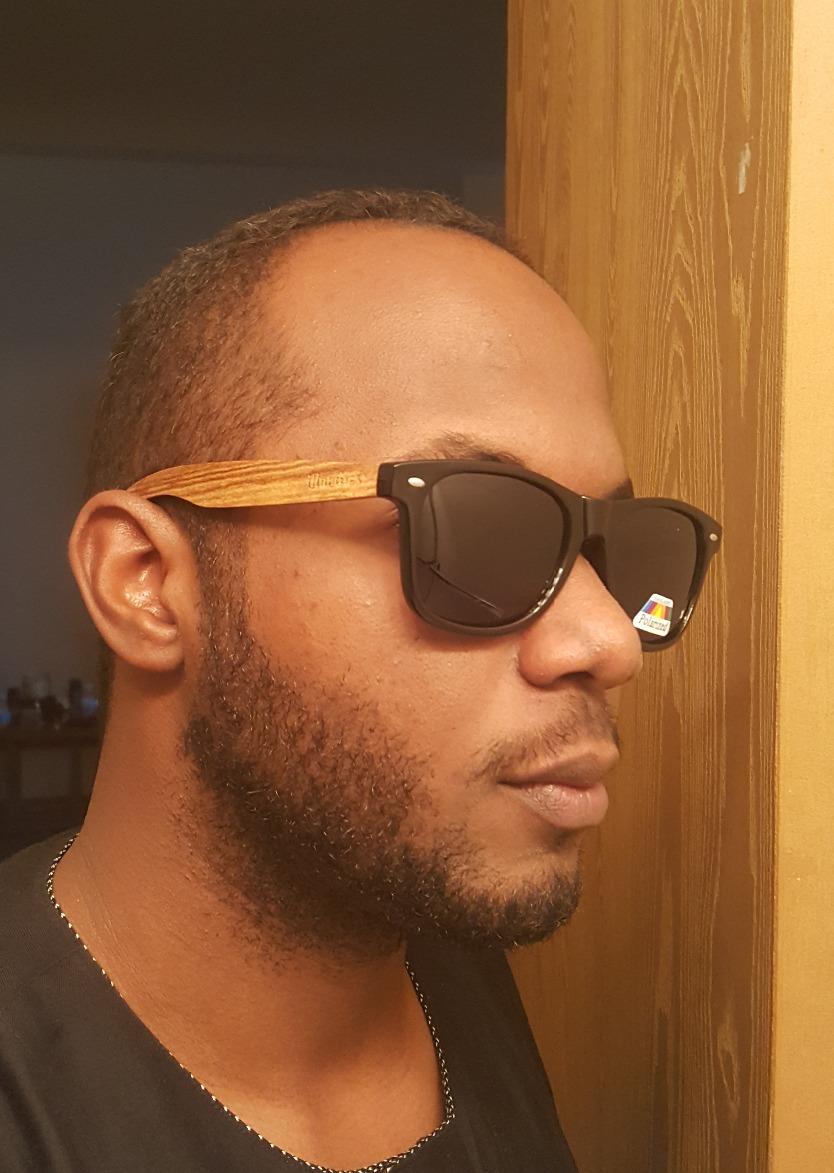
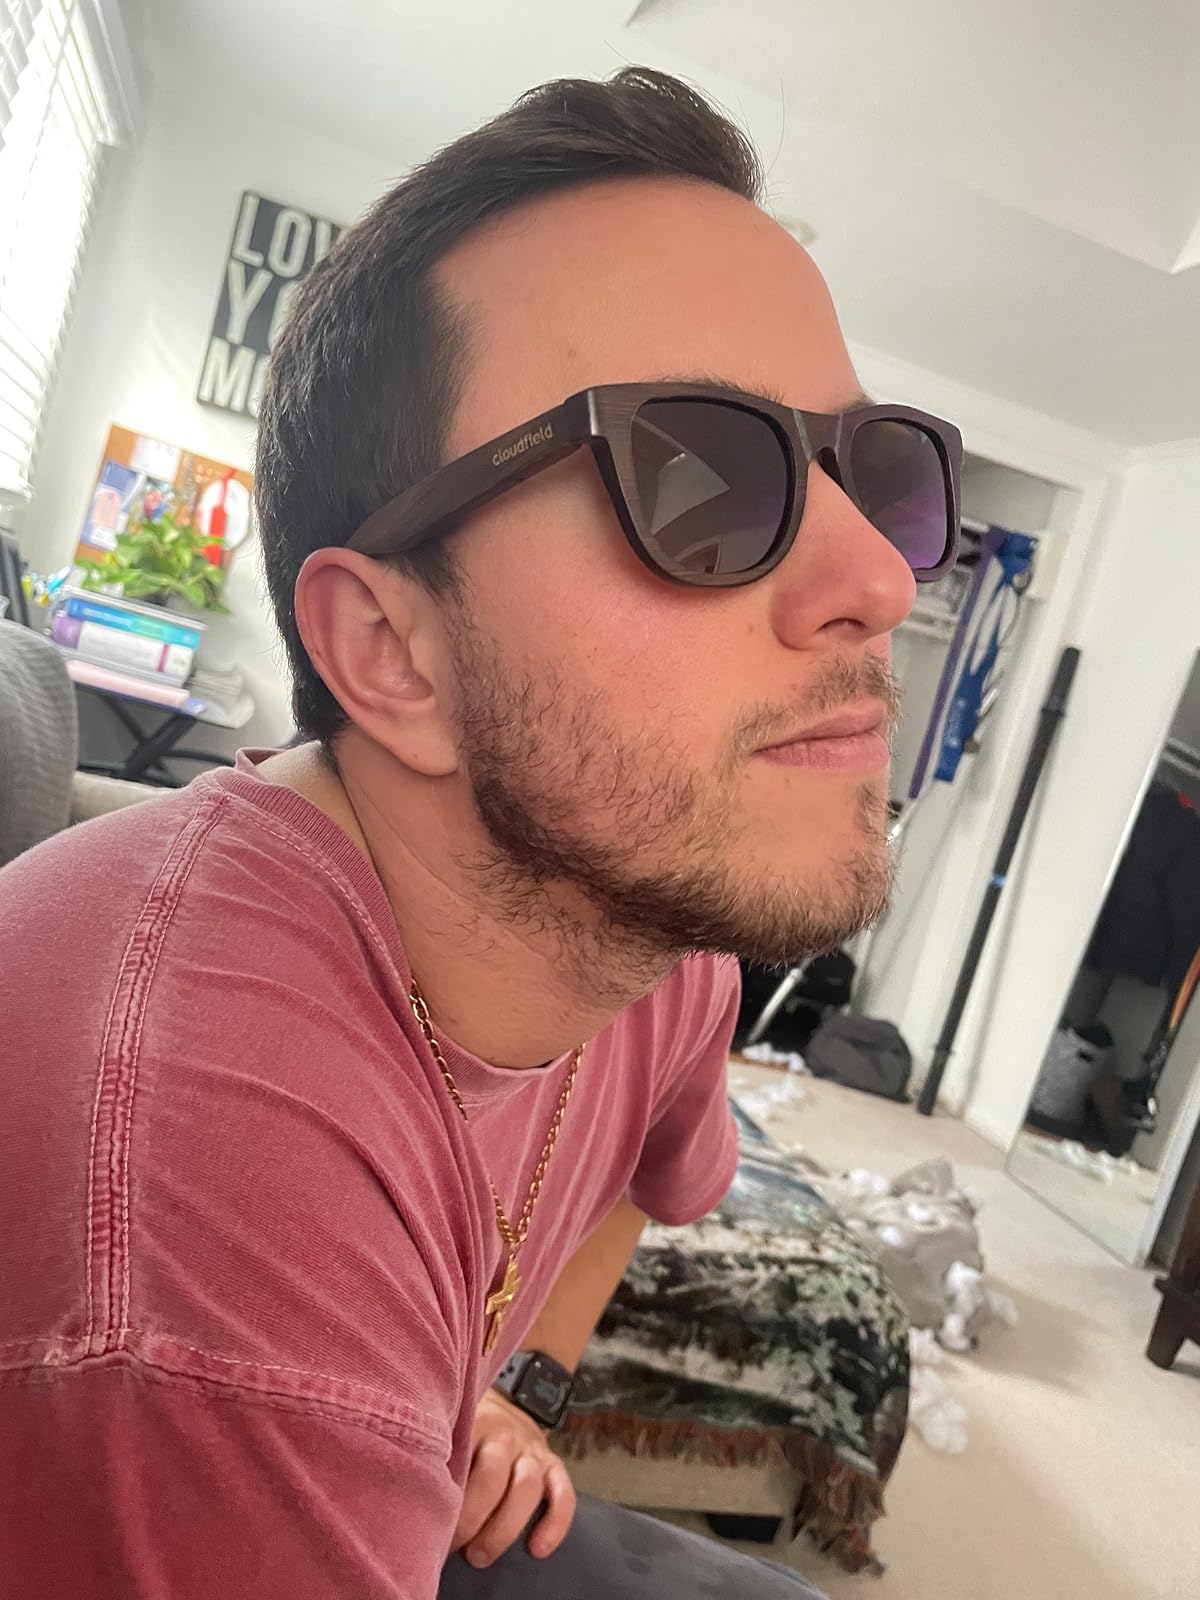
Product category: accessories_sunglasses
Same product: no